Vallabha

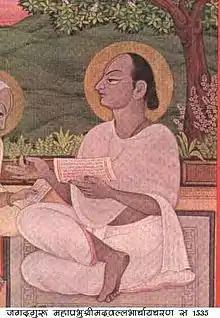

Vallabha, also known as Vallabhācārya or Vallabha Dīkṣita (May 7, 1478 – July 7, 1530 CE), was the founder of the Kr̥ṣṇa-centered Puṣṭimārga sect of Vaishnavism, and propounded the philosophy of Śuddhādvaita.